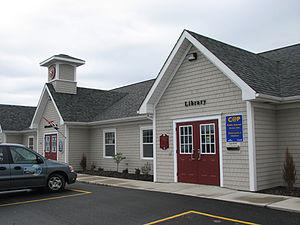
La plus récente succursale de la bibliothèque de Clark's Harbour est située dans le Civic Centre, au 2822 Main Street, qui abrite également l'hôtel de ville et le centre d'information touristique
Clark's Harbour est une ville canadienne située sur l'île du Cap de Sable dans le comté de Shelburne en Nouvelle-Écosse.